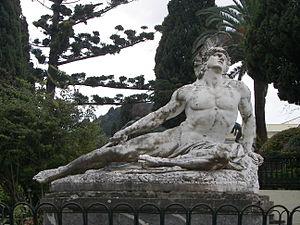
L’Achilleion ou Achilléon est un palais néoclassique de style pompéien situé en périphérie du village de Gastouri, dans le district municipal d’Achilleio, sur l’île grecque de Corfou.
Ernst Gustav Herter est un sculpteur allemand appartenant à l'école de Berlin.
L’histoire de Corfou est fortement liée à sa position géographique stratégique. Corfou est la plus septentrionale des îles Ioniennes, à la sortie de la mer Adriatique. Elle est à la frontière entre l'Occident et l'Orient. Corfou est la région grecque la plus proche de l'Italie, tout en étant à moins de trois kilomètres de la côte albanaise. Elle était une étape évidente sur la route du Levant, dans les deux sens.